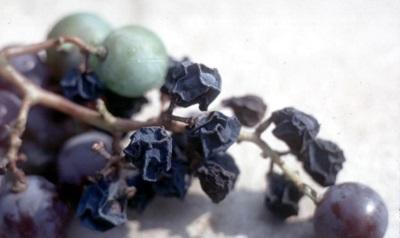
Plant: Grape
Disease: grape black rot